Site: brandenburg
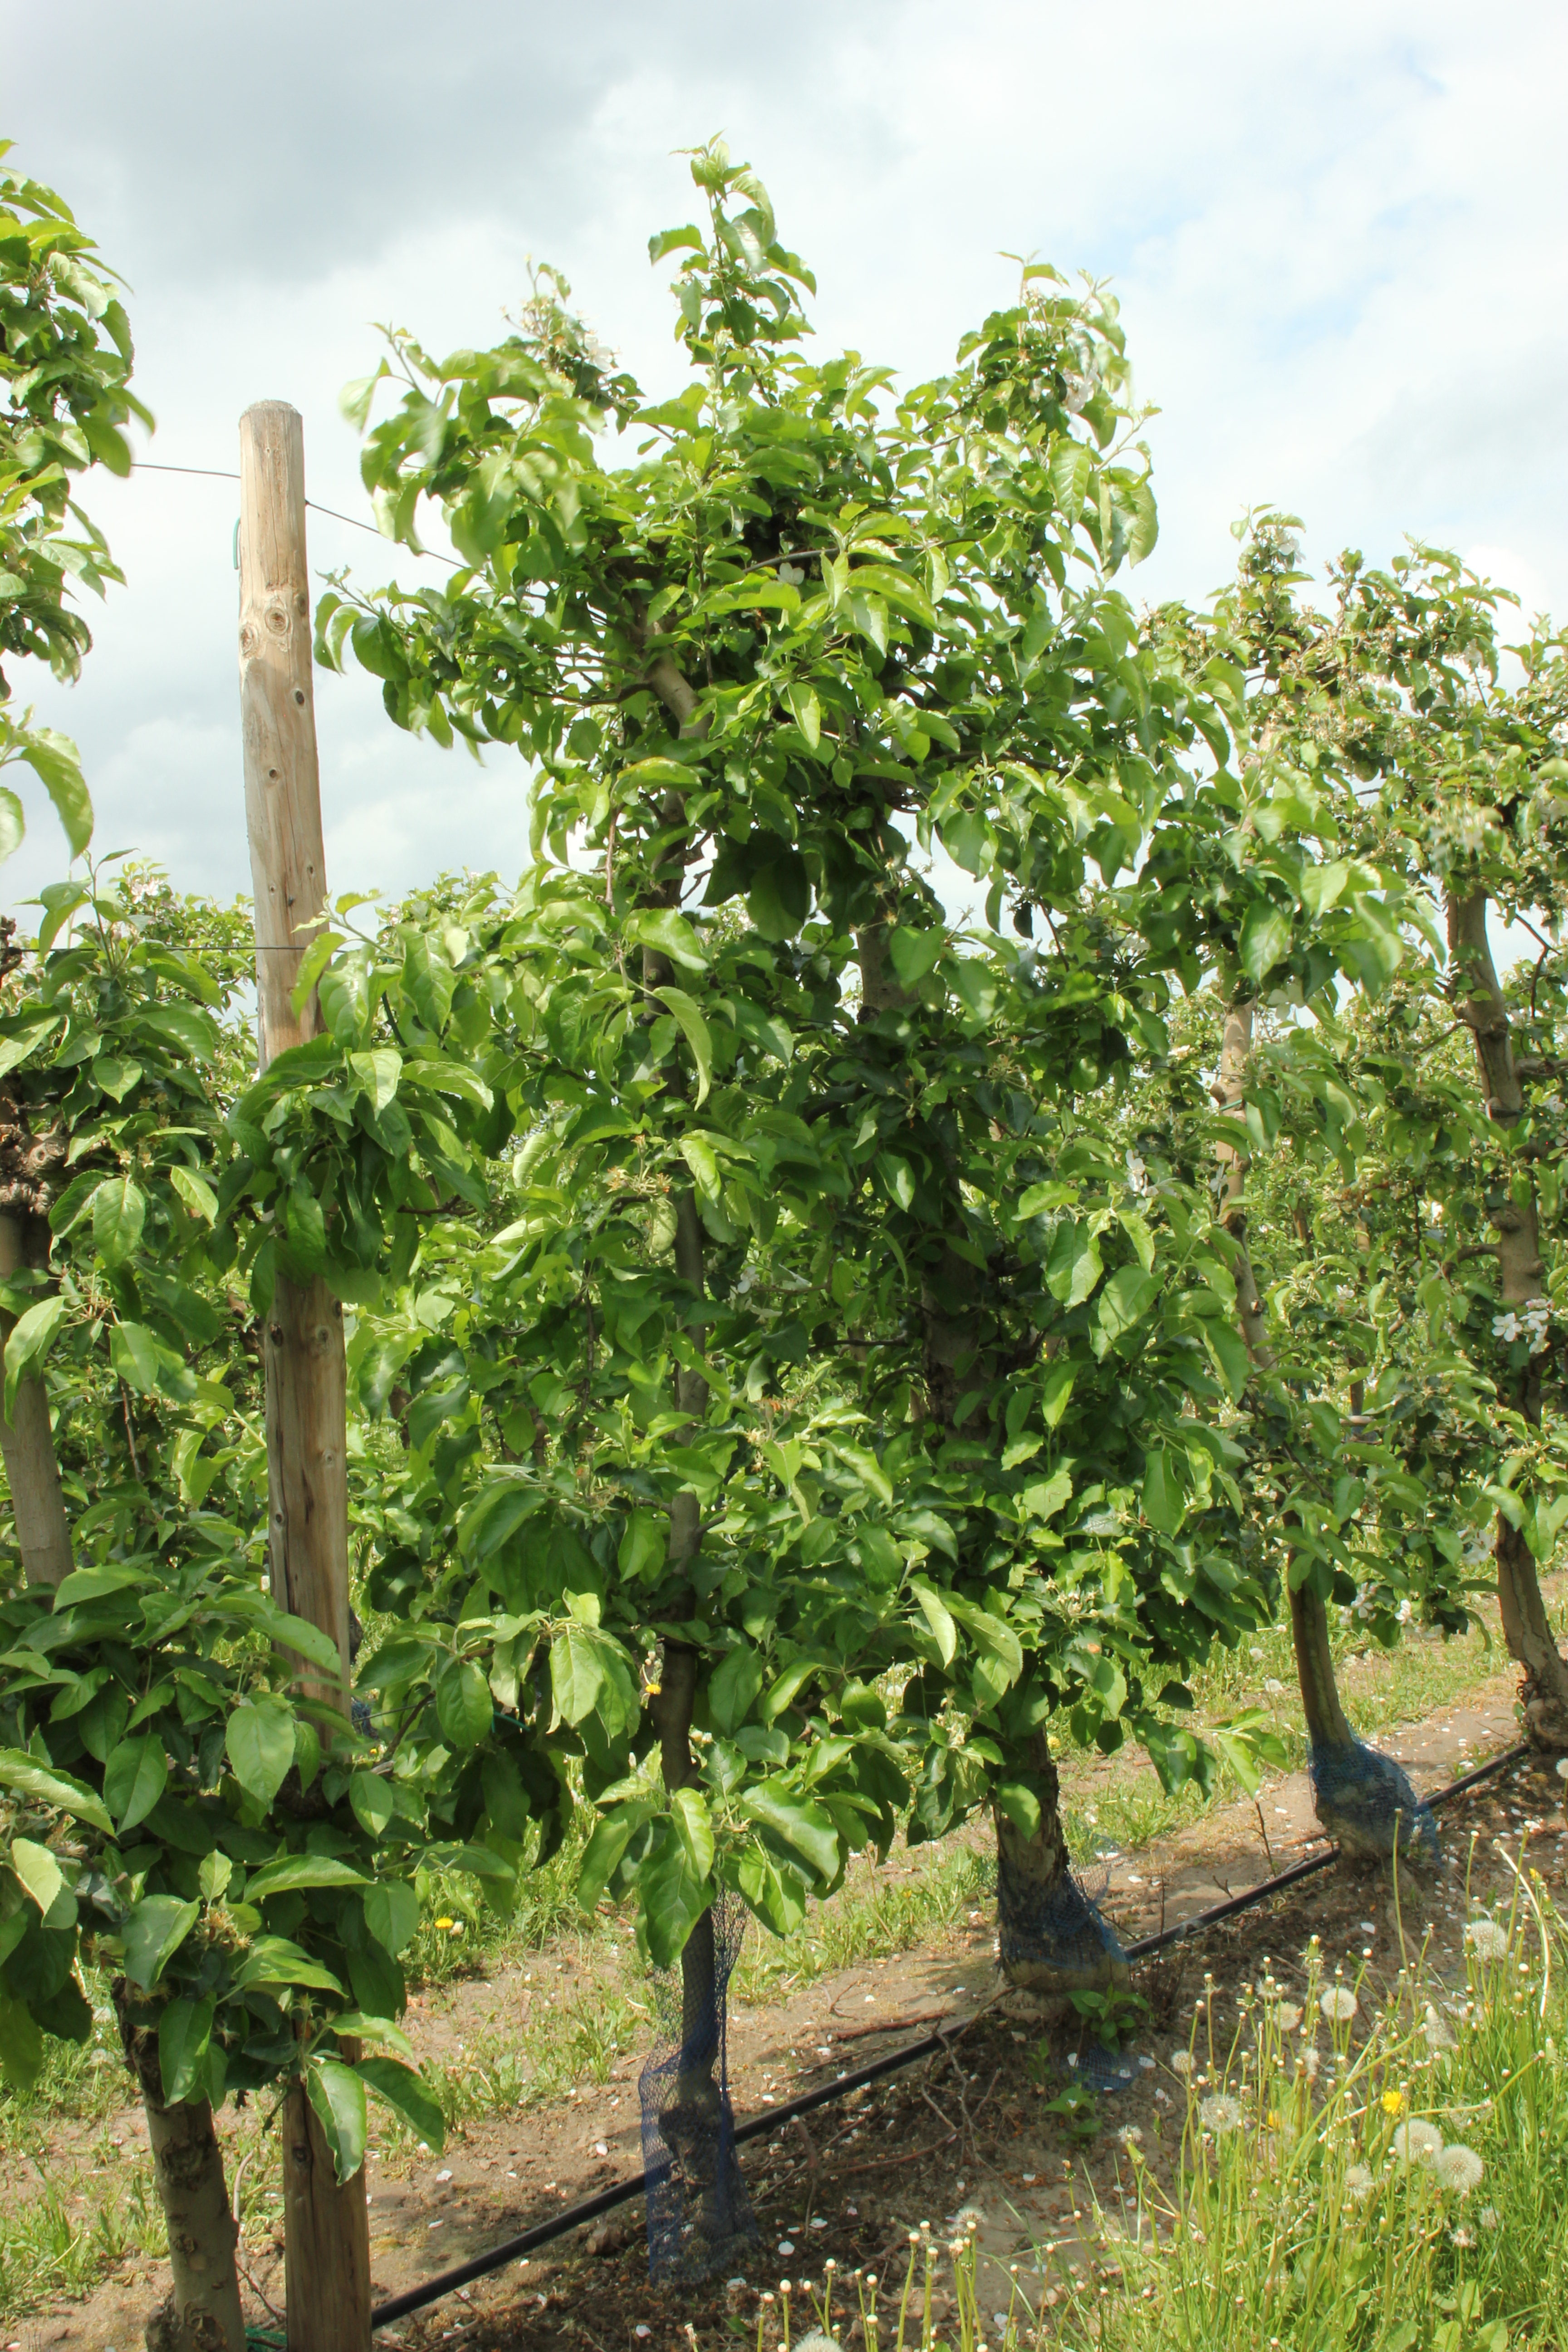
Growth stage (BBCH 67): Flowering